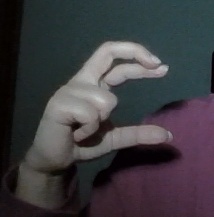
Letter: thal